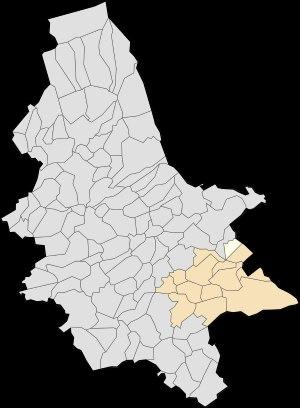
Wardrecques est une commune française située dans le département du Pas-de-Calais en région Hauts-de-France.